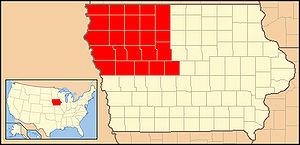
Le diocèse de Sioux City, dans l'État de l'Iowa, est un diocèse catholique érigé canoniquement le 15 janvier 1902 par le pape Léon XIII. Son évêque est Mᵍʳ Ralph-Walker Nickless qui siège à la cathédrale de l'Épiphanie de Sioux City. Il est suffragant de l'archidiocèse de Dubuque.